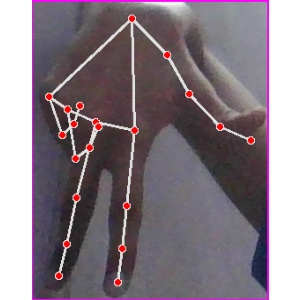
अक्षर: ग